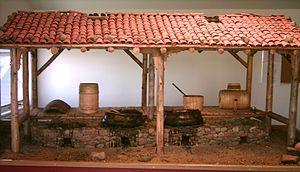
Reconstitution des fours de fonte d'huile de baleine sur le site archéologique basque à Red Bay, Labrador, Canada.
Le Labrador est la région continentale de la province canadienne de Terre-Neuve-et-Labrador.
La colonisation basque des Amériques a lieu de 1517 ou peut-être plus tôt, jusqu'en 1767. Elle consiste principalement en des postes saisonniers de pêche à la morue et de chasse à la baleine, dans le golfe Saint-Laurent et les environs.
L'huile de baleine est l'huile animale obtenue de plusieurs espèces de baleines de la famille des balénidés, telles que la baleine de Biscaye ou la baleine du Groenland. On a aussi tiré beaucoup d'huile de baleine des cachalots, et localement des orques et des bélugas.